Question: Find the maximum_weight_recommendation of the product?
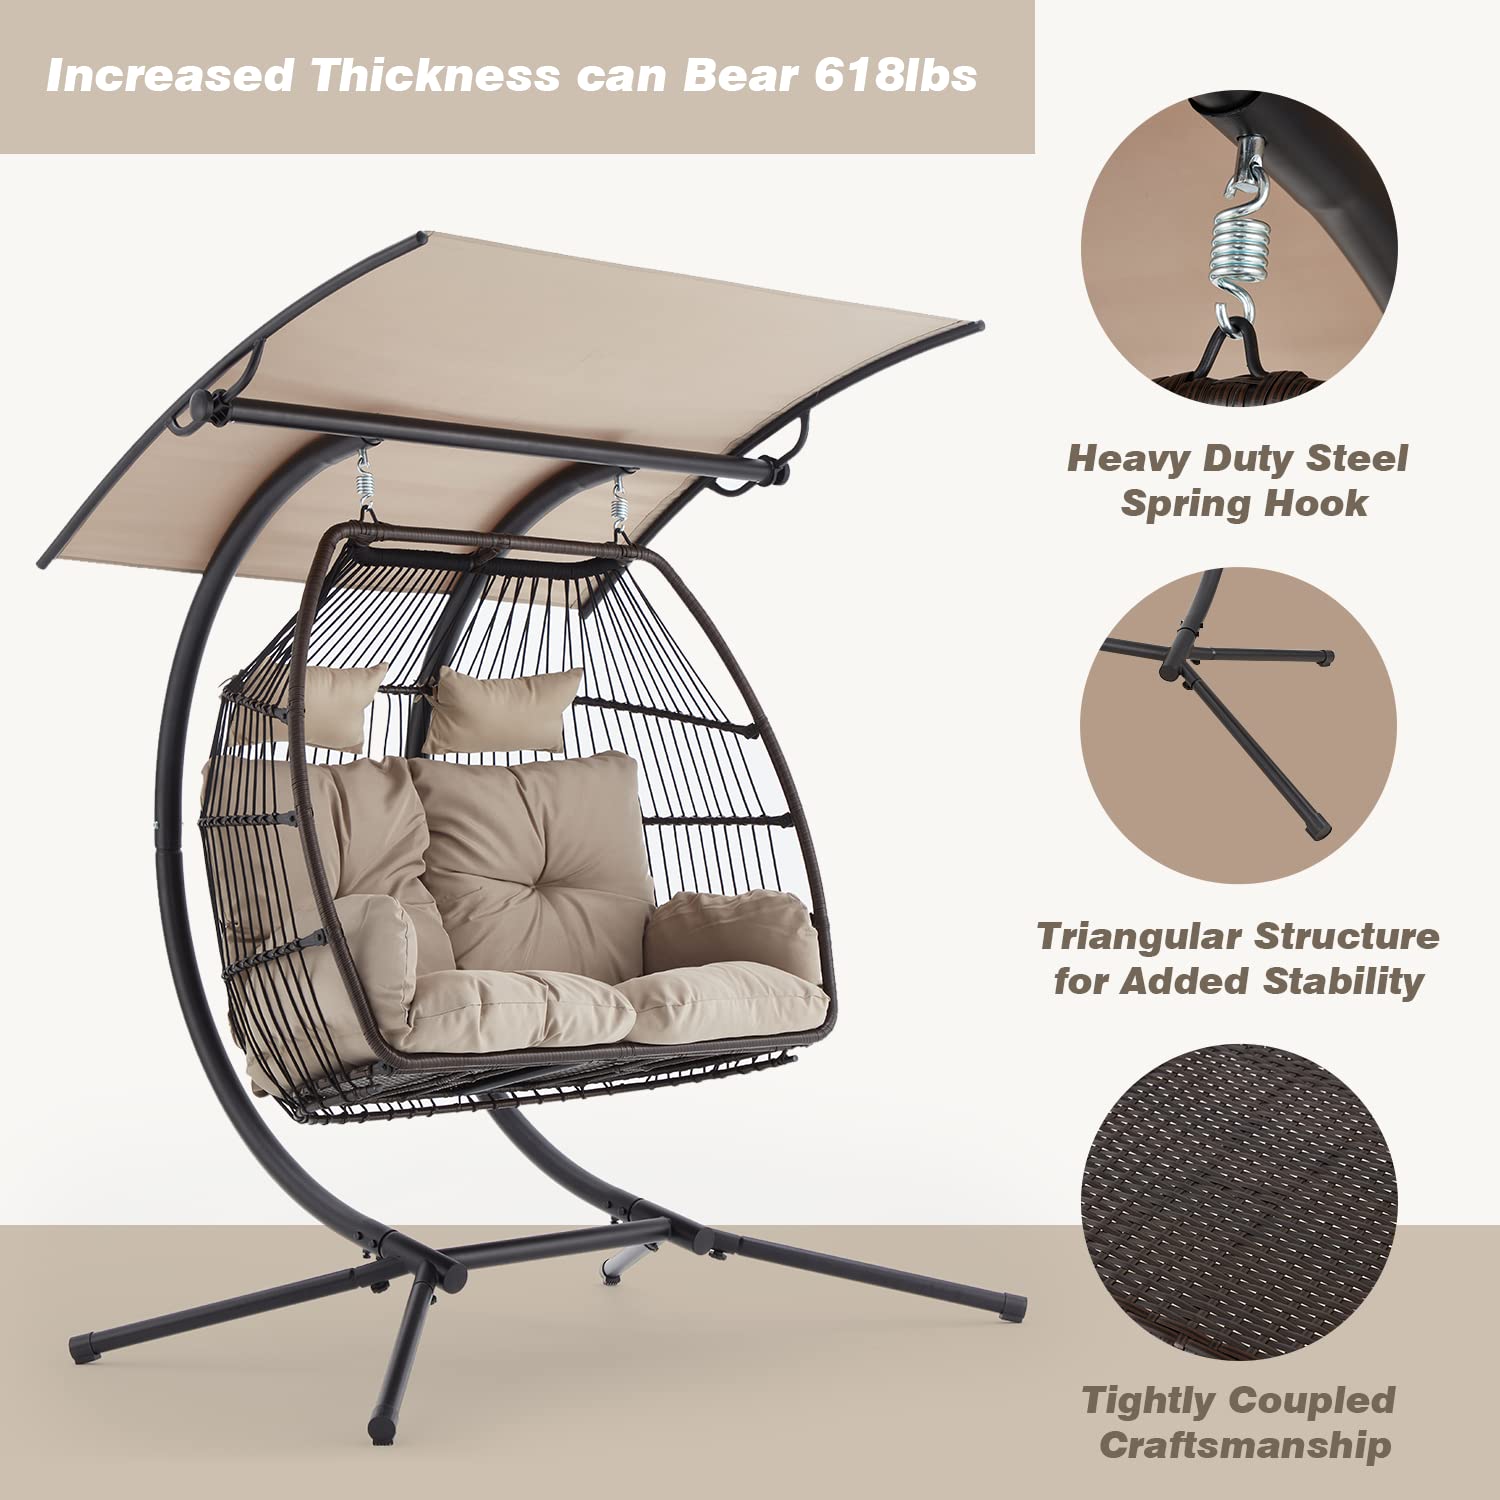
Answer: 618 pound